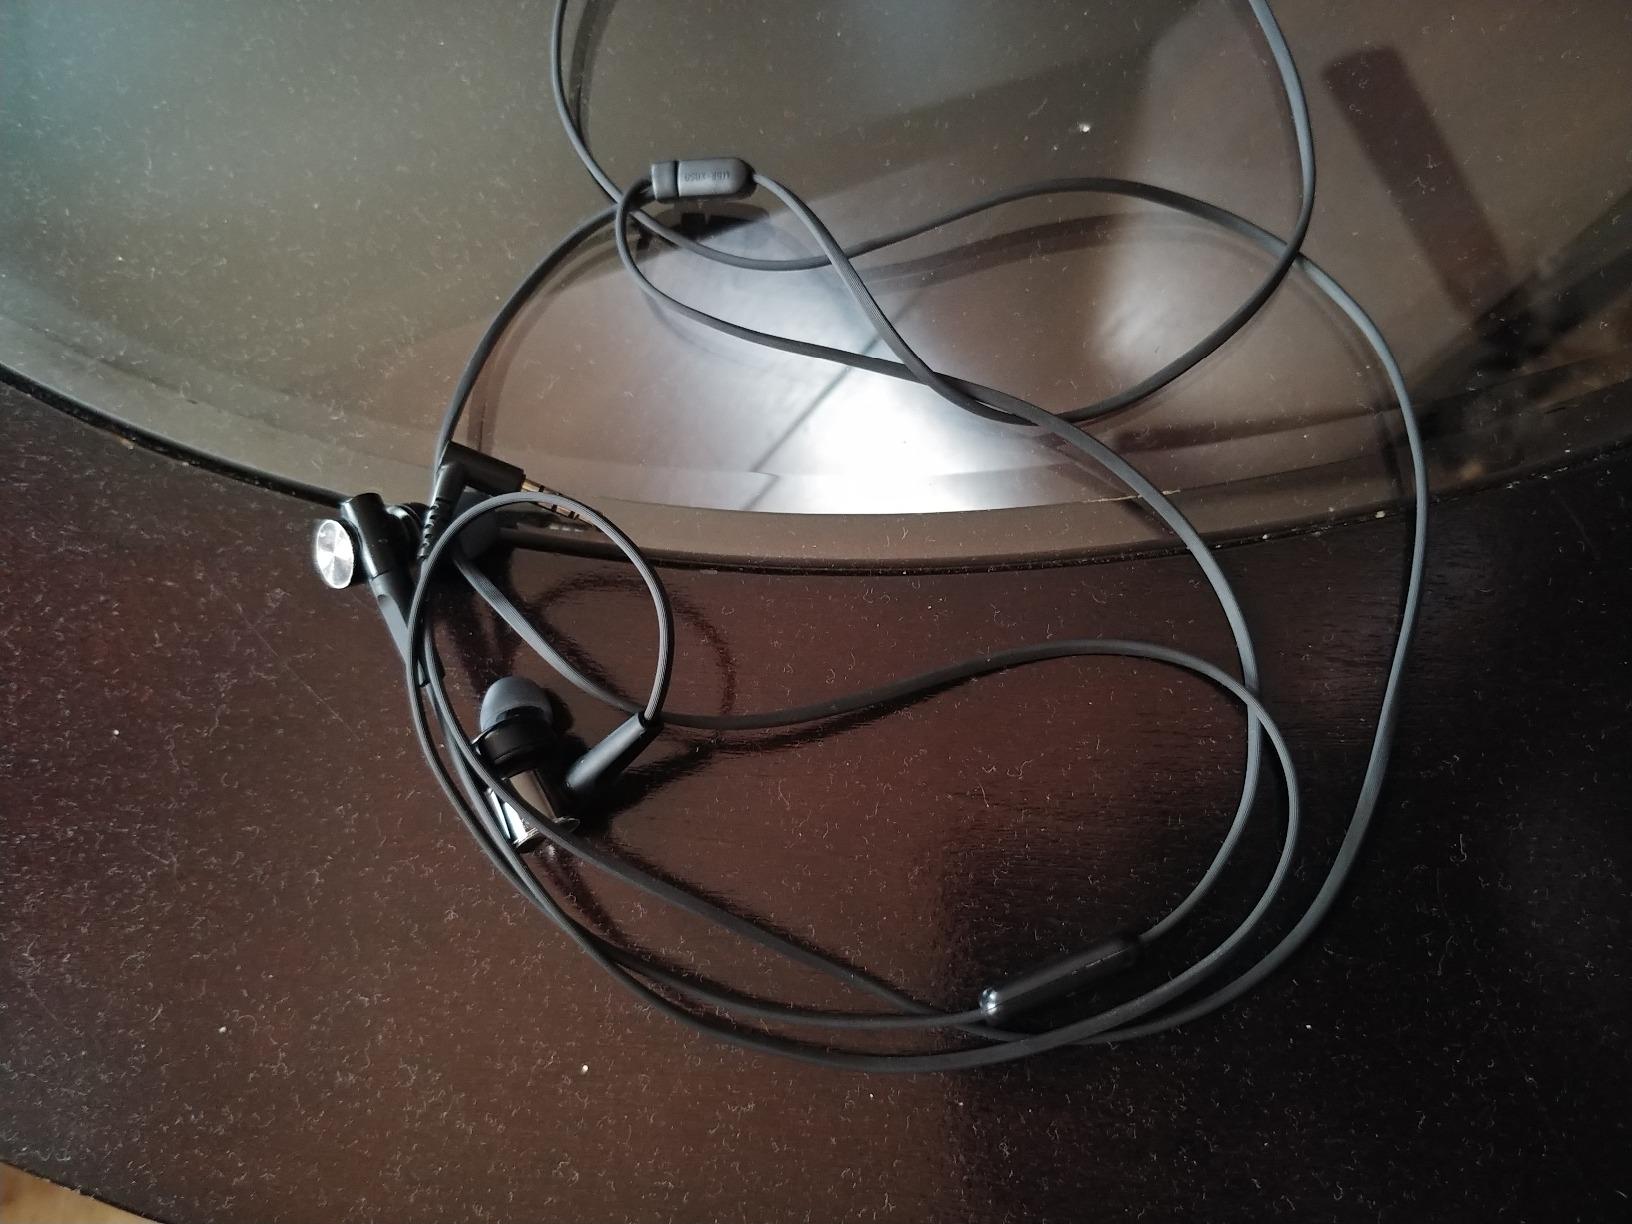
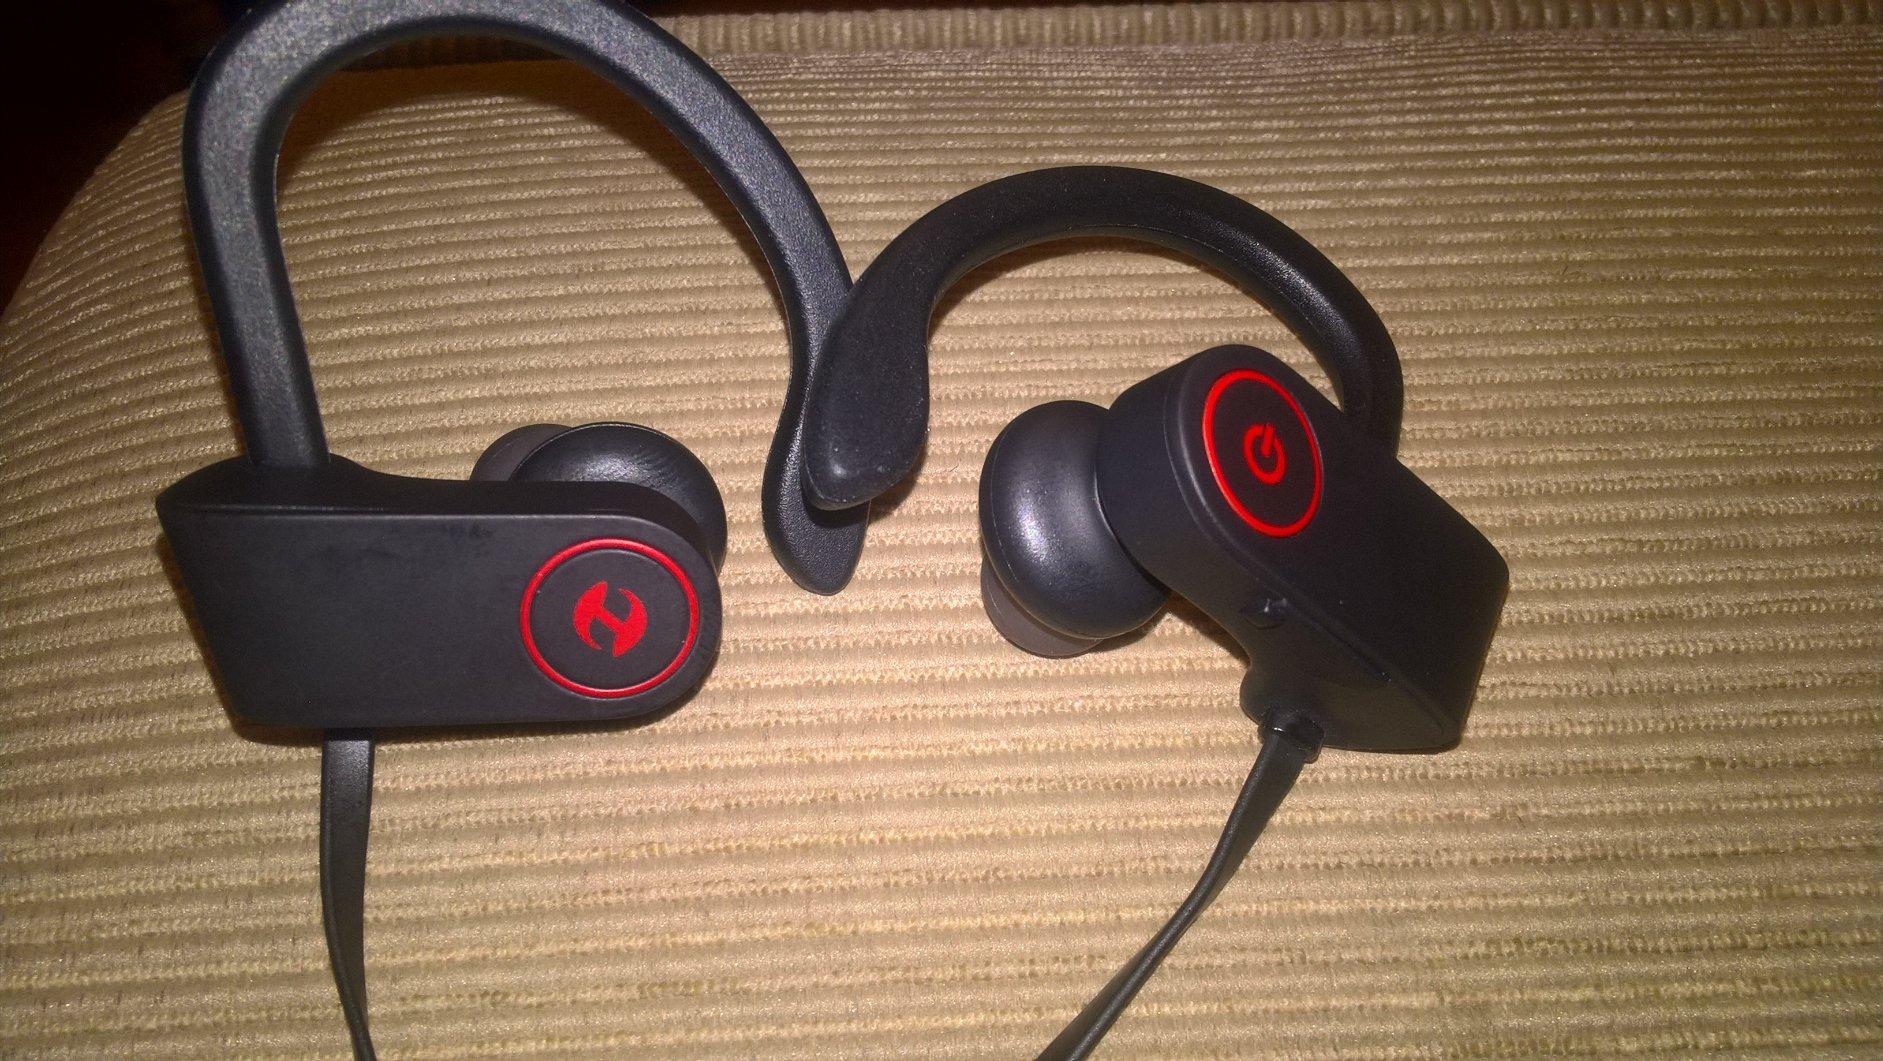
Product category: headphones
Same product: no